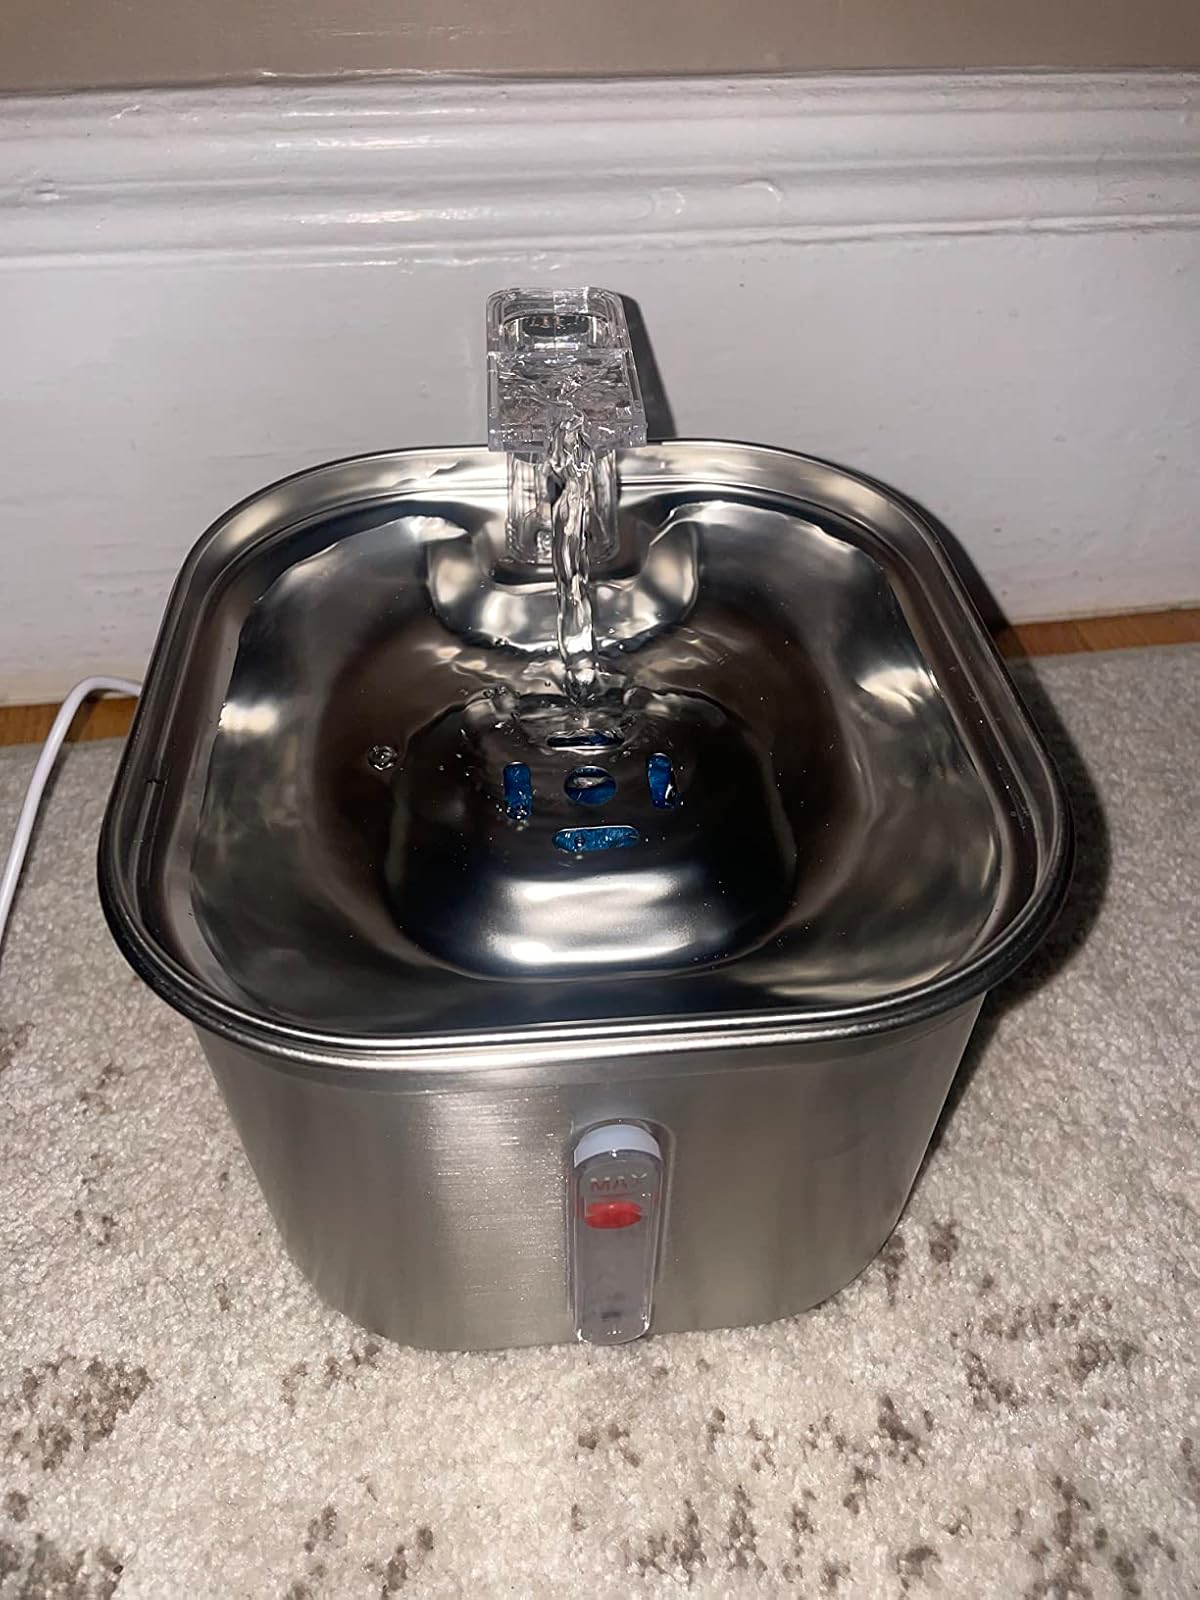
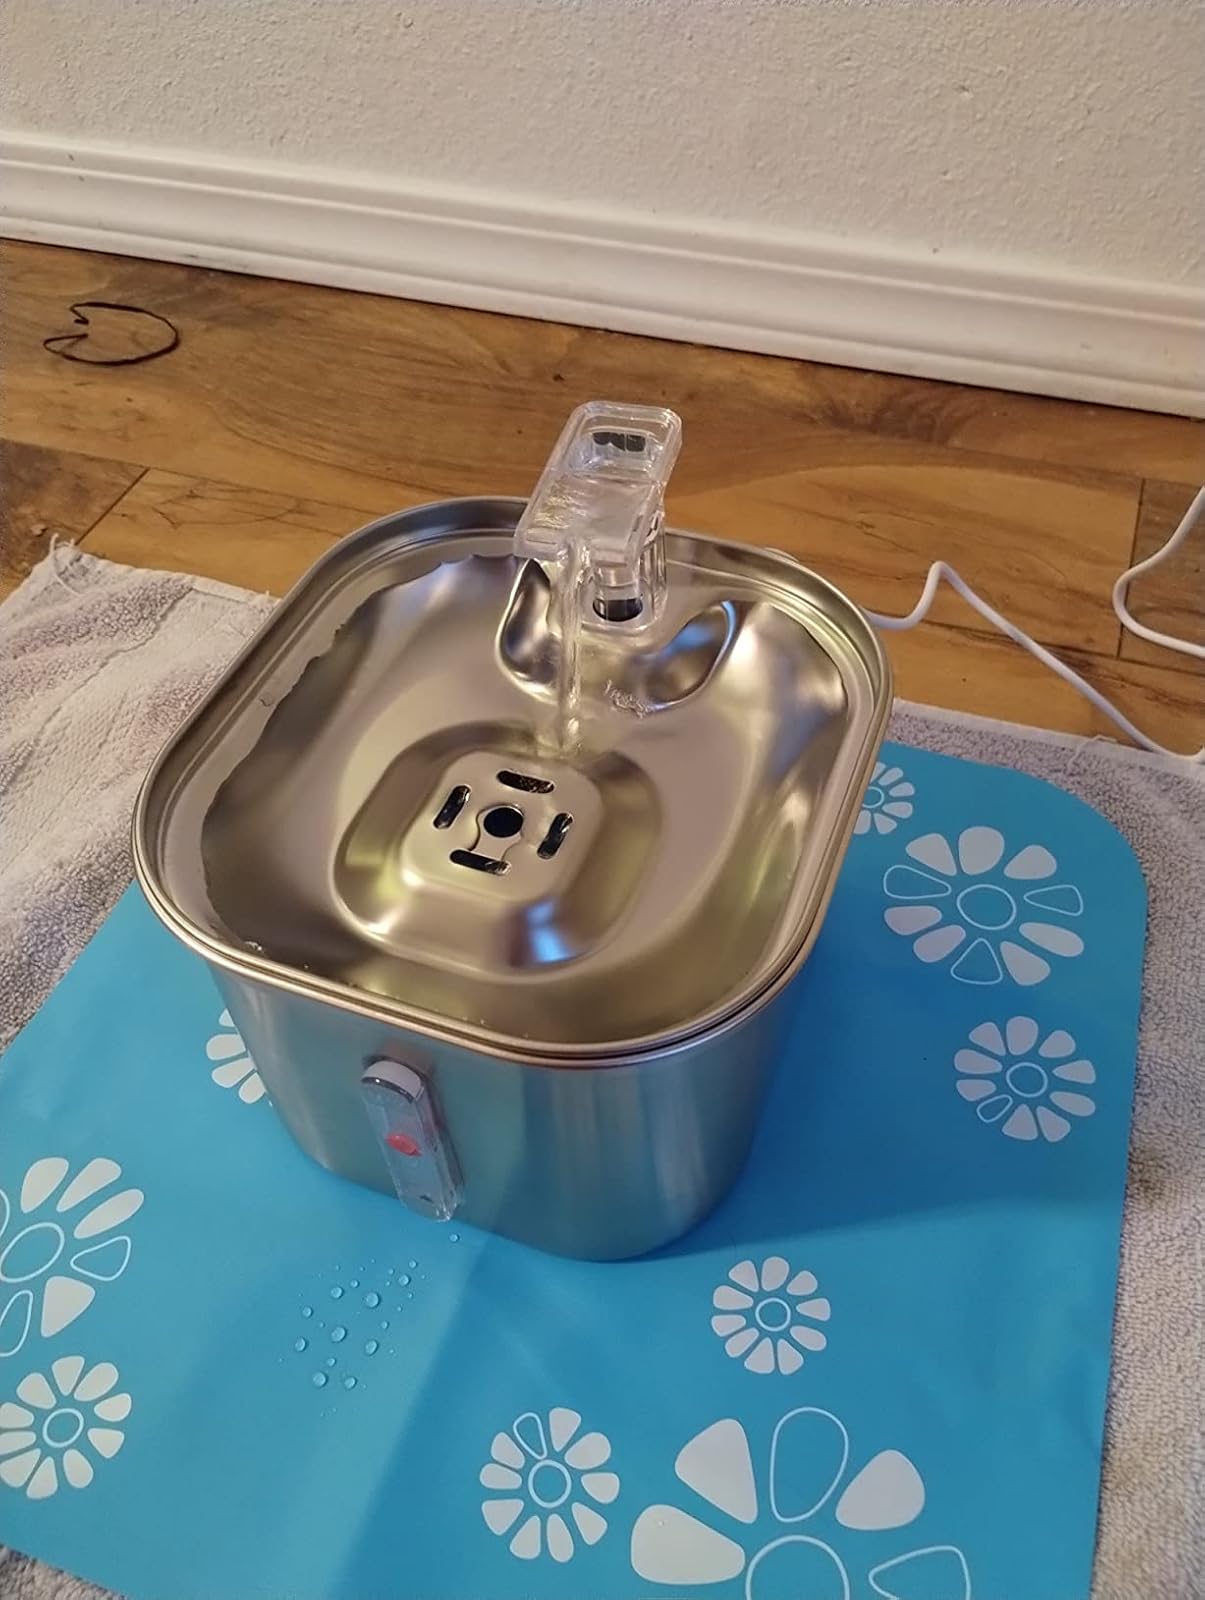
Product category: items_bowl
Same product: yes